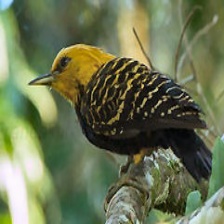
Species: BLONDE CRESTED WOODPECKER
Scientific name: CELEUS FLAVESCENS